Sommerécourt

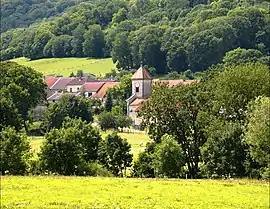
The church and surroundings in Sommerécourt

Sommerécourt is a commune in the Haute-Marne department in north-eastern France.